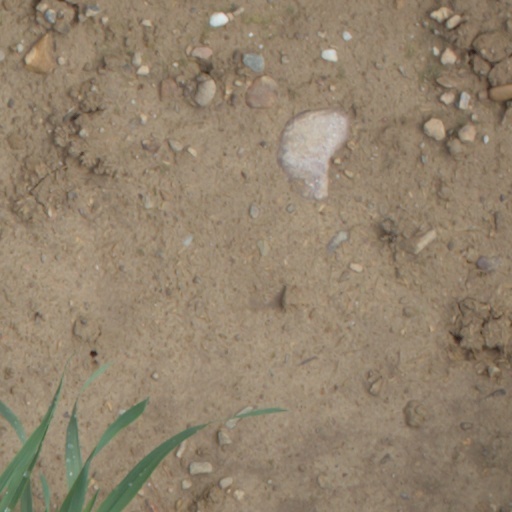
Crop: wheat